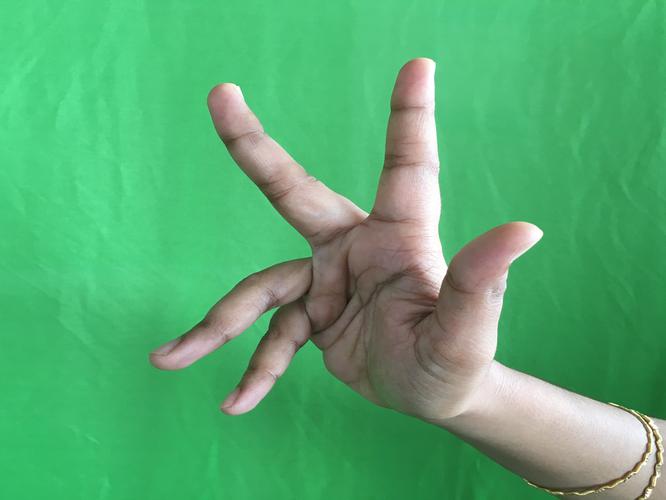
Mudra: Alapadmam
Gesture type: single_hand